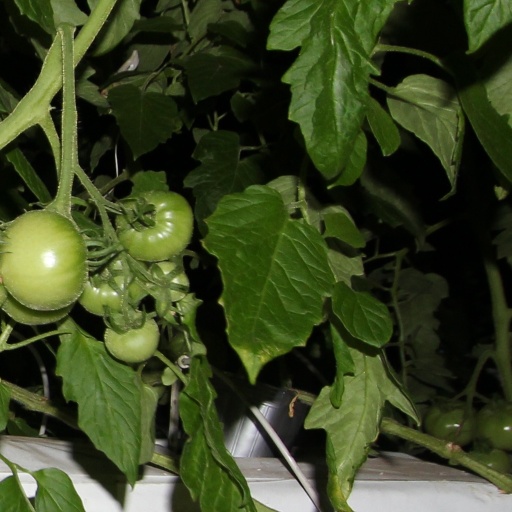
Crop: tomato